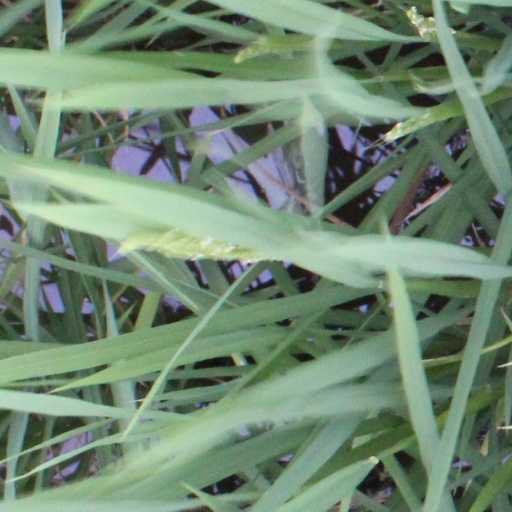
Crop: rice